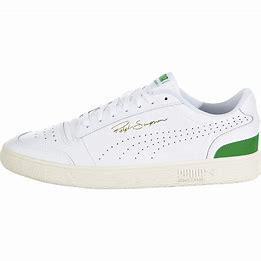
Brand: Puma
Model: Ralph Sampson Lo